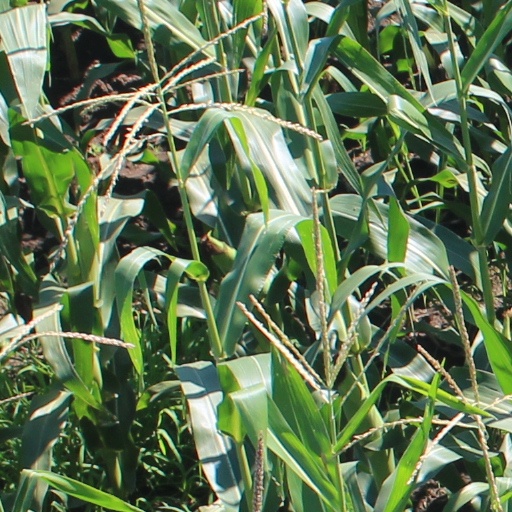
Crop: maize; corn